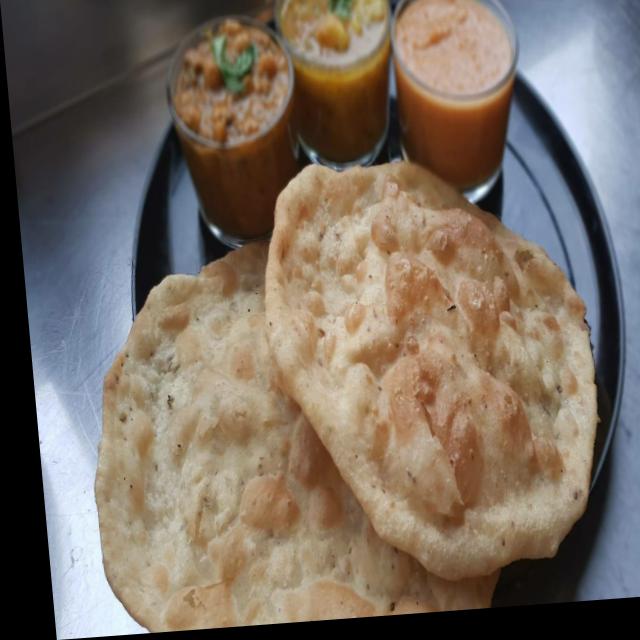
Dish: chole_bhature